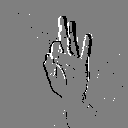
ASL letter: f